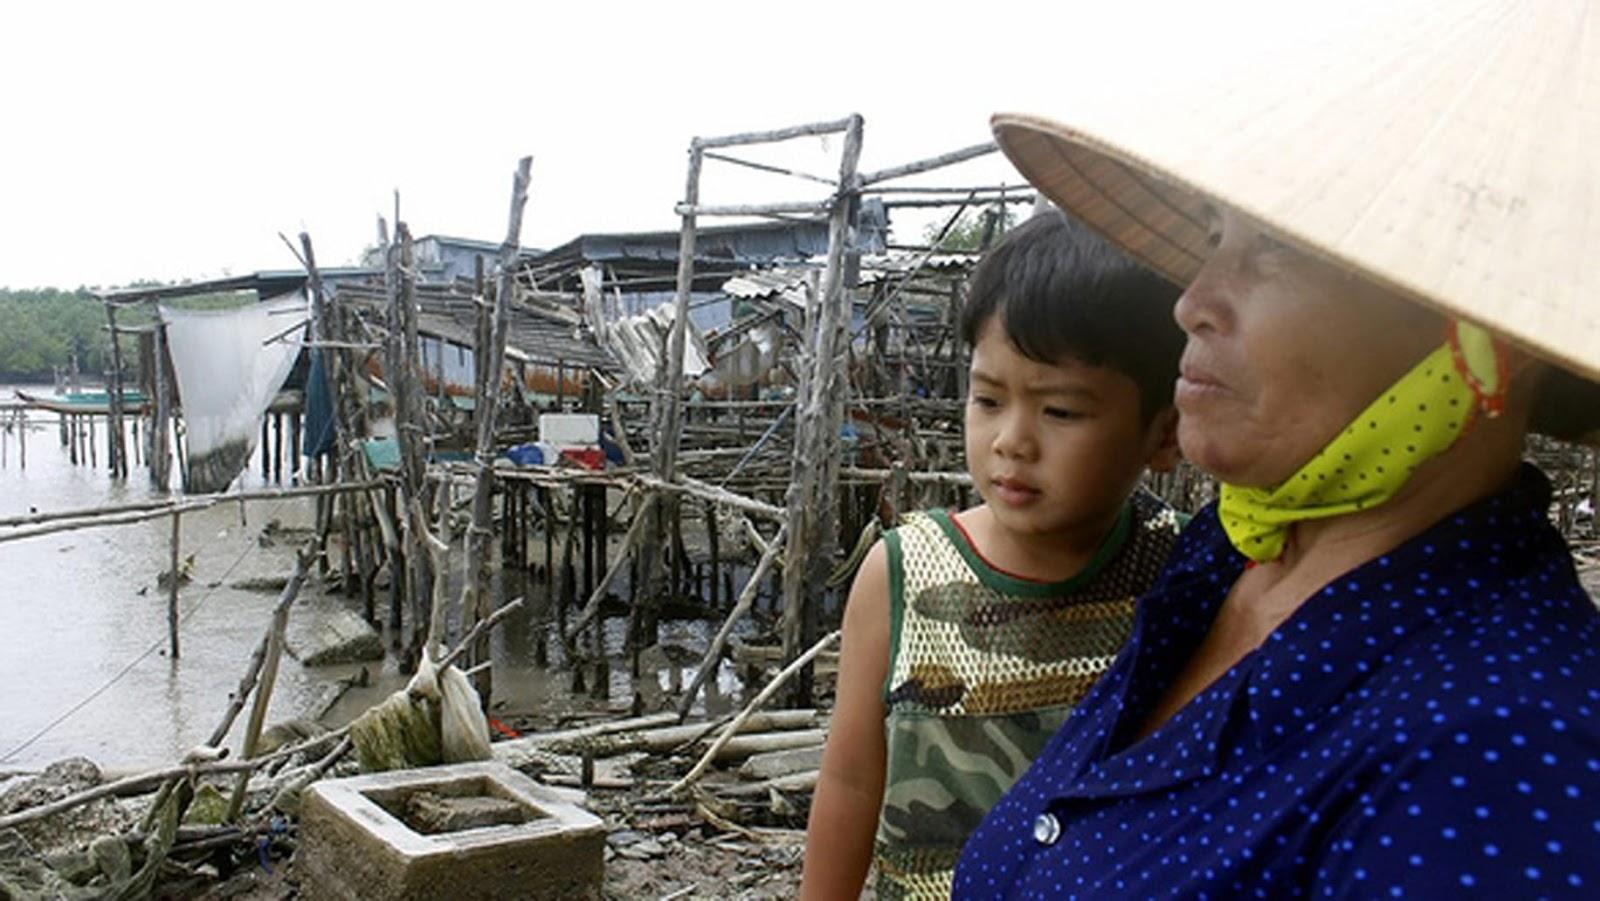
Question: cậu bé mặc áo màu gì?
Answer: mặc áo màu xanh lá